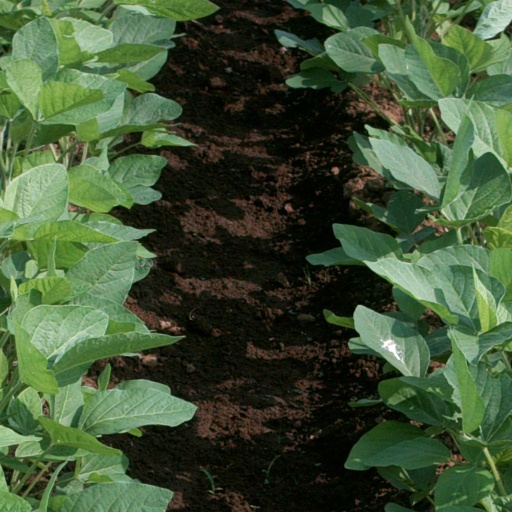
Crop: soybean